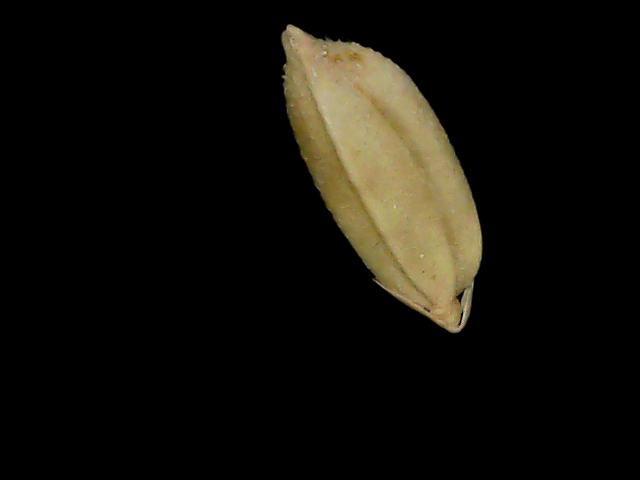
Rice variety: Bd52